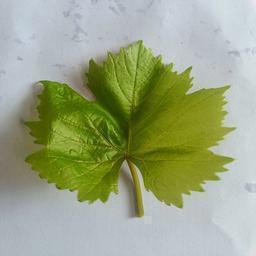
Label: Healthy Leaves